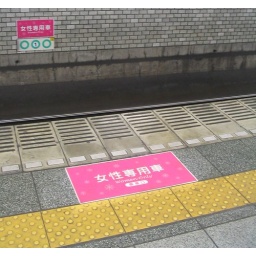
During rush hour, there are cars for women only, in case getting crushed in a co-ed car is a little awkward.